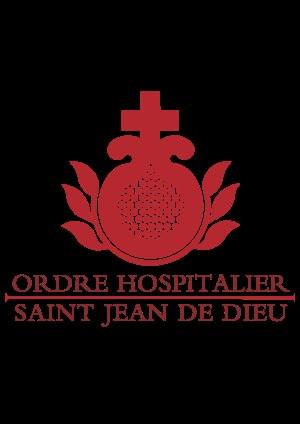
L’ordre hospitalier de Saint-Jean-de-Dieu, sous son appellation complète l’ordre hospitalier des Frères de Saint-Jean-de-Dieu, a été fondé à Grenade en 1539, par saint Jean de Dieu, pour le soin des pauvres et des malades.